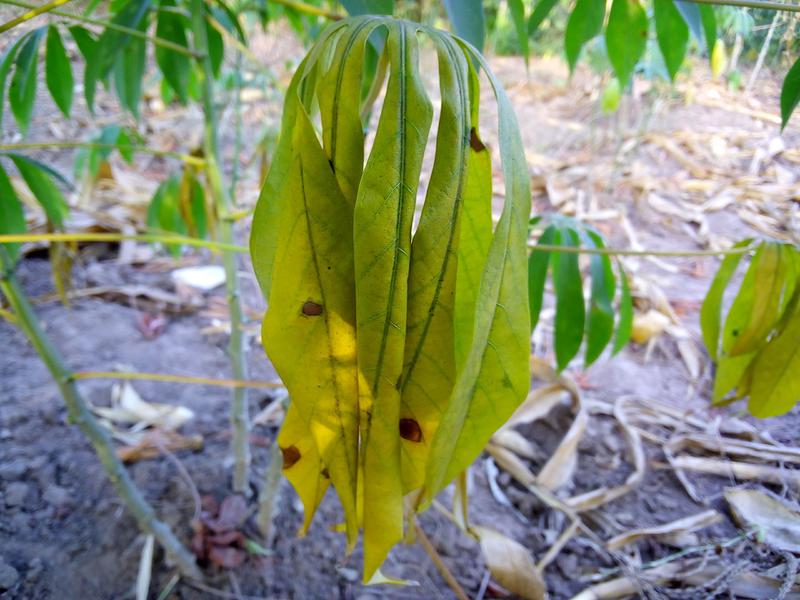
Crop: cassava
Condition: bacterial_blight